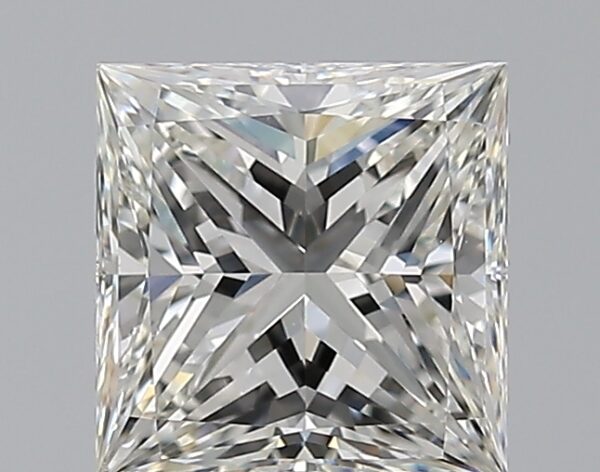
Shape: princess
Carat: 1.5
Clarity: VS1
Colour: H
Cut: EX
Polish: EX
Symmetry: VG
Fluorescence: N
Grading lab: GIA
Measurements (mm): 6.56 x 6.42 x 4.42